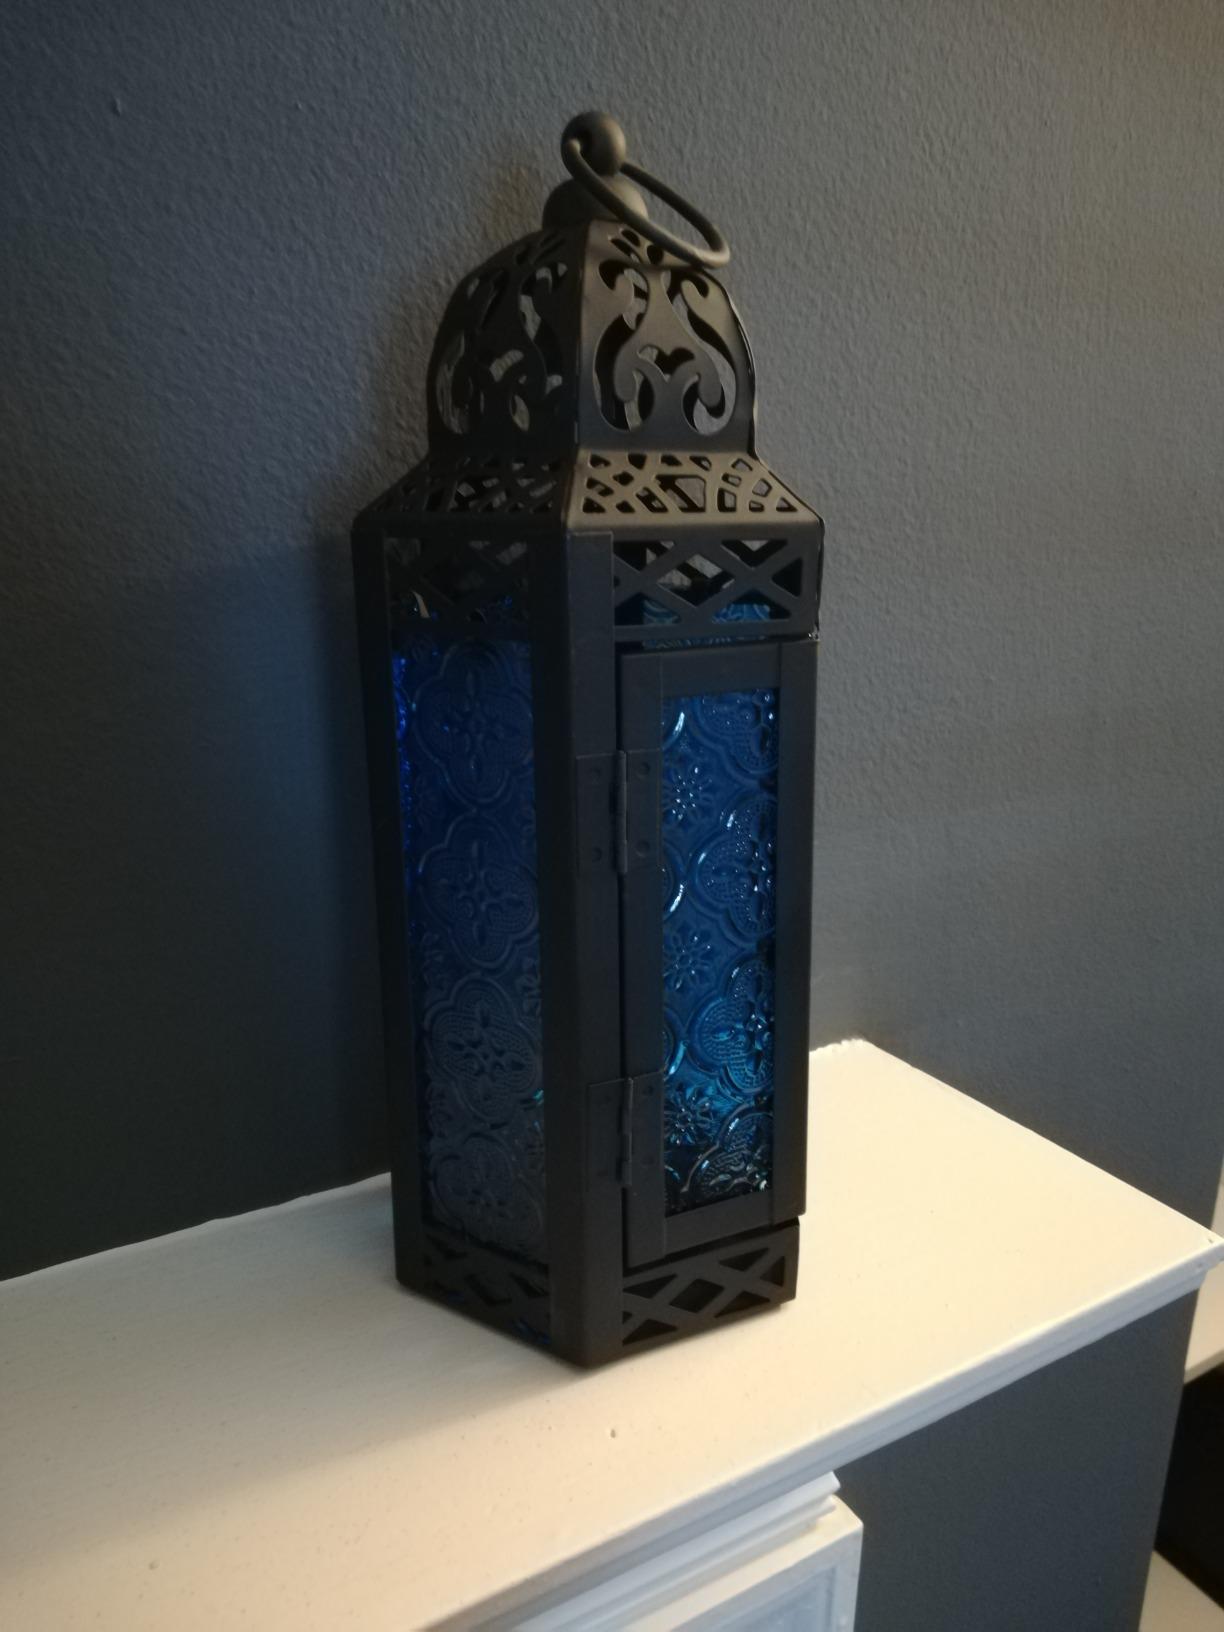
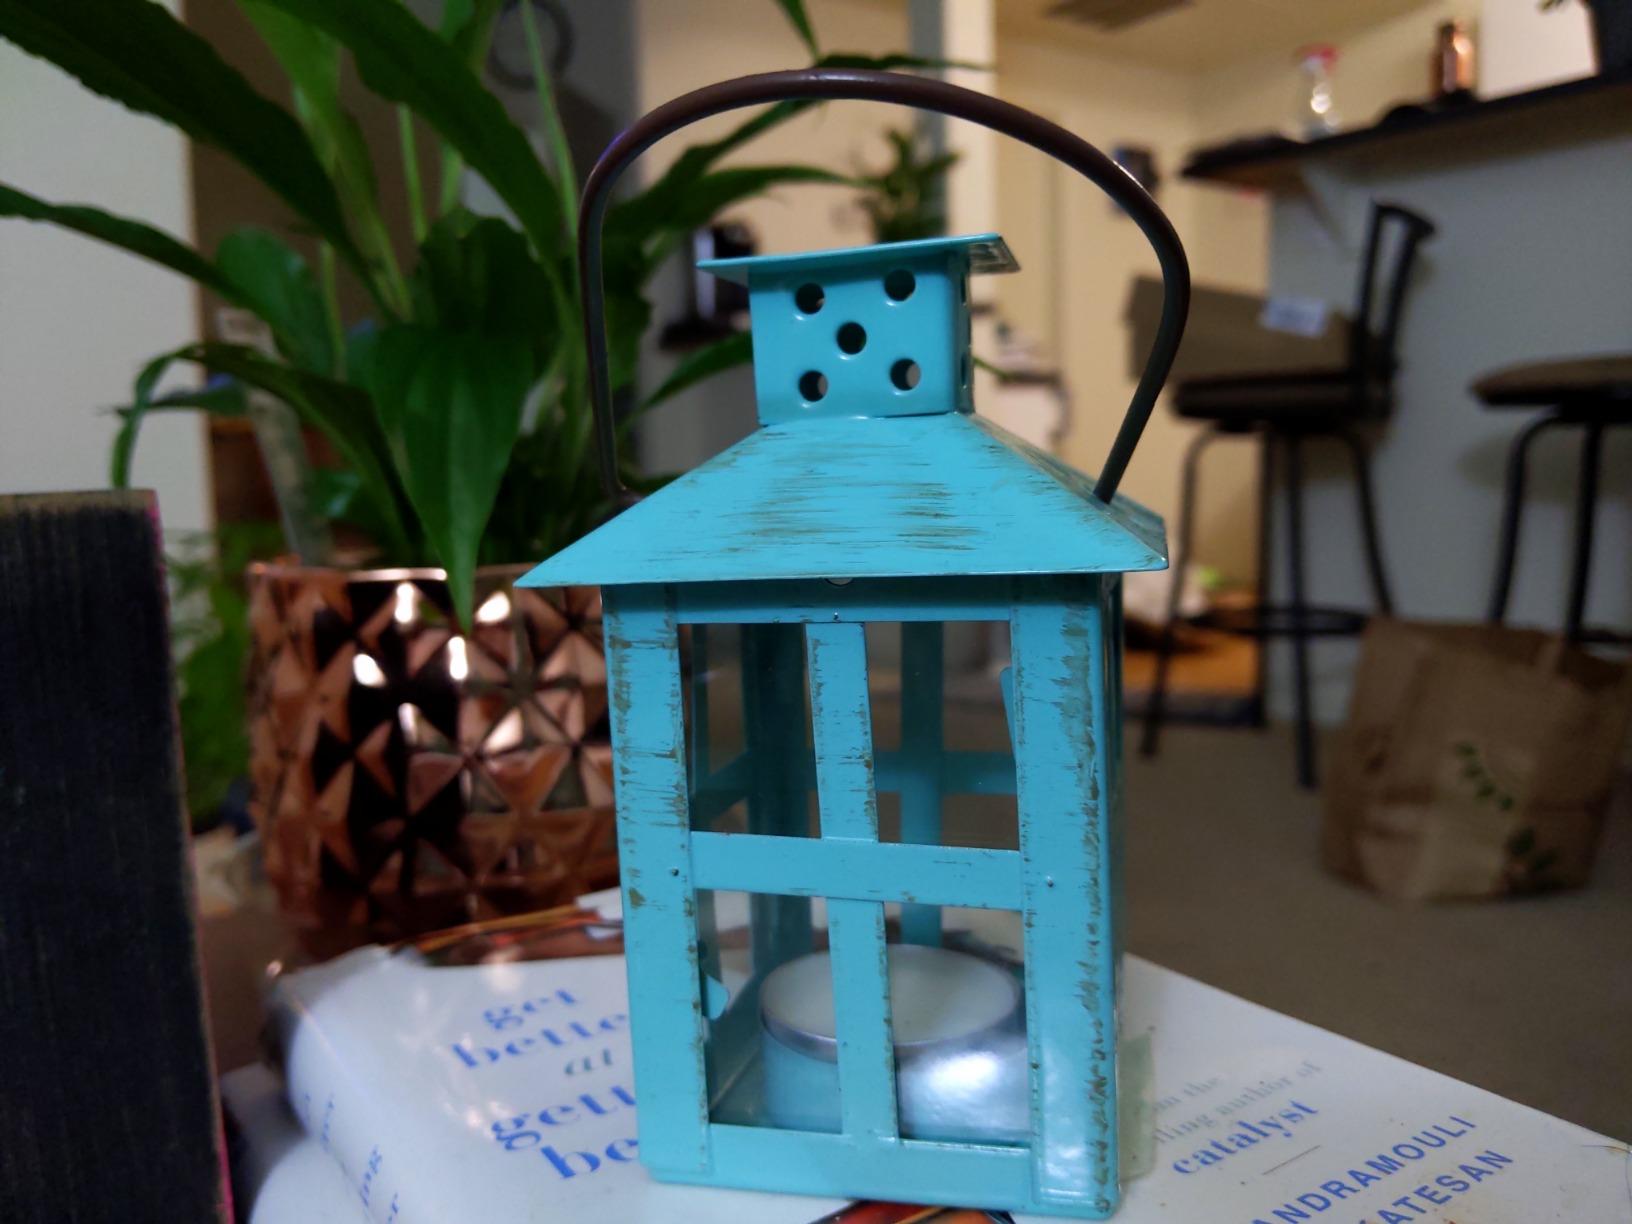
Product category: lantern
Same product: no